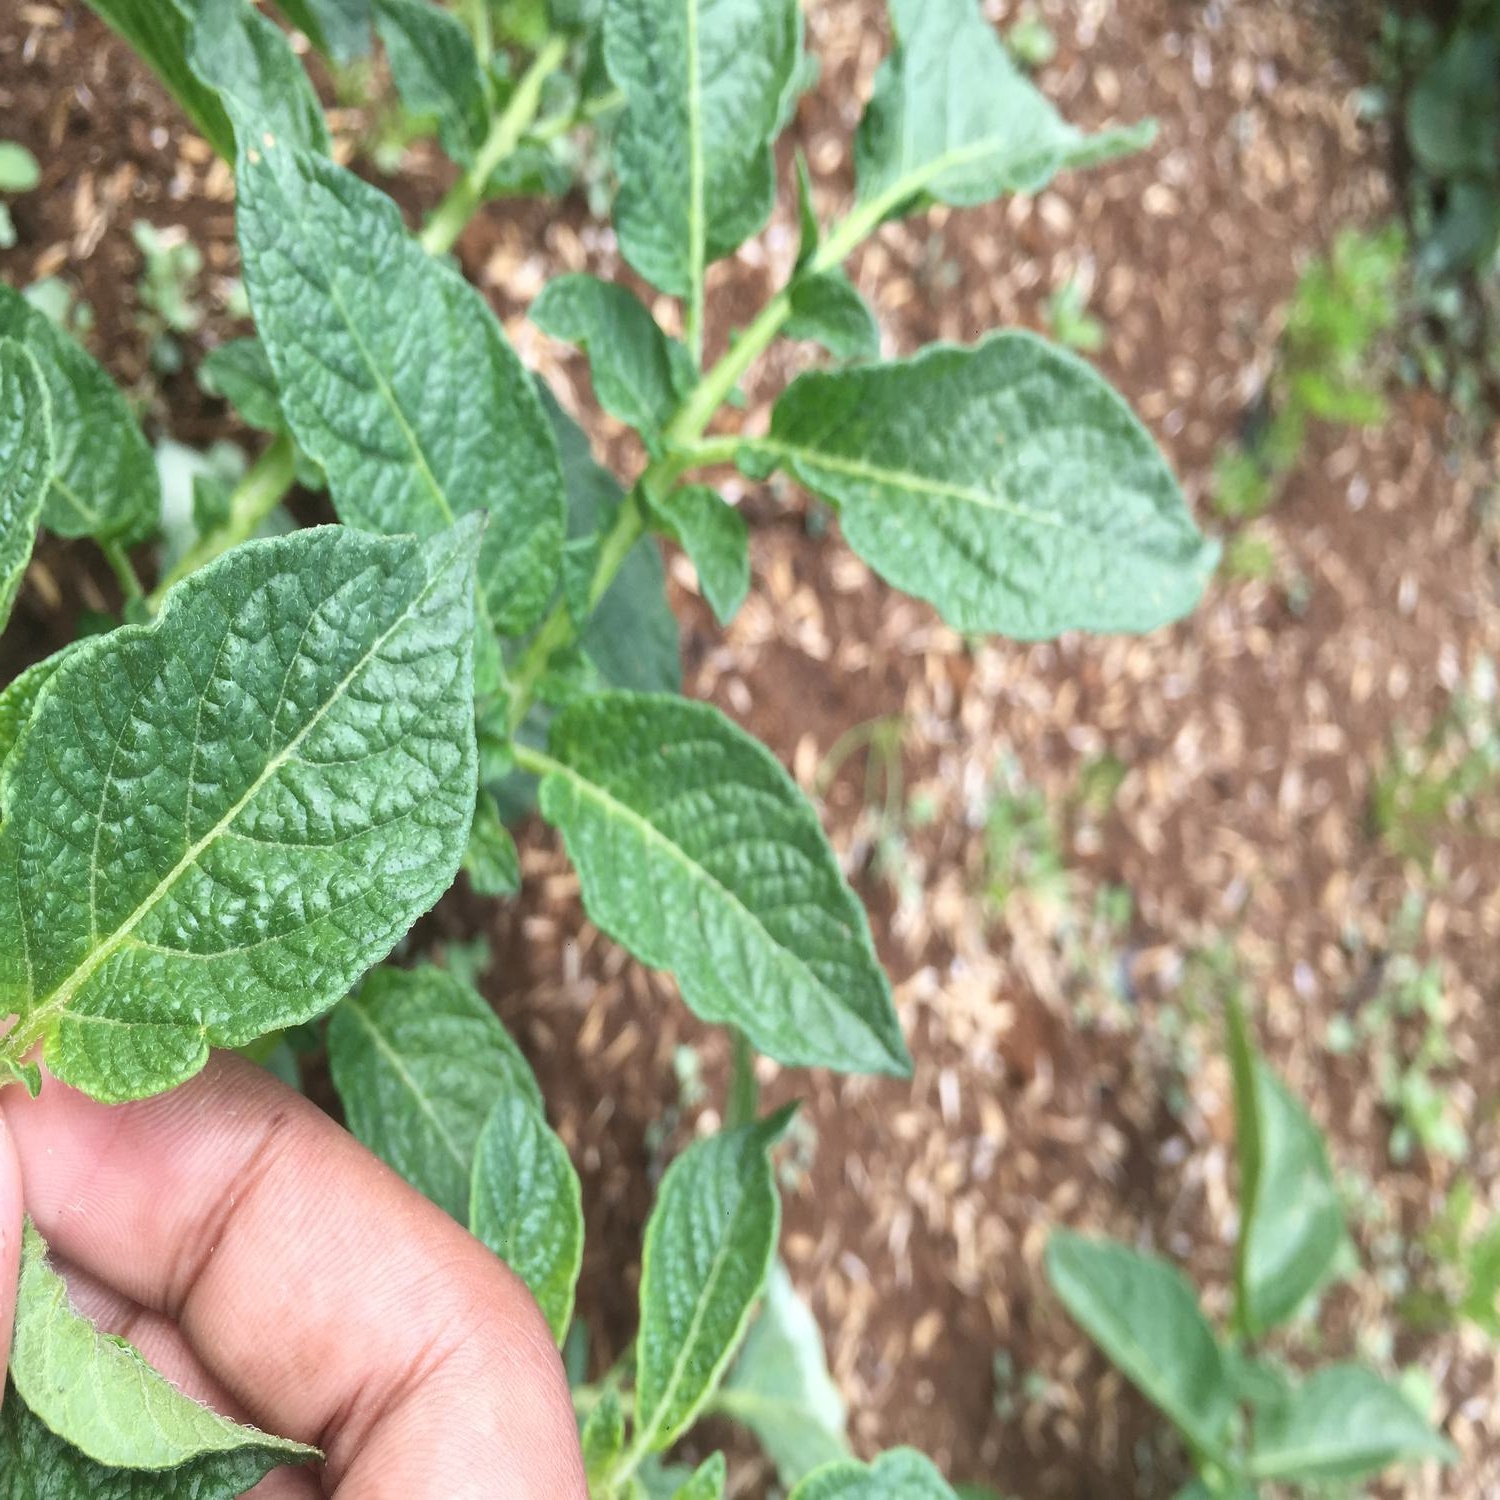
Etiqueta: Virus